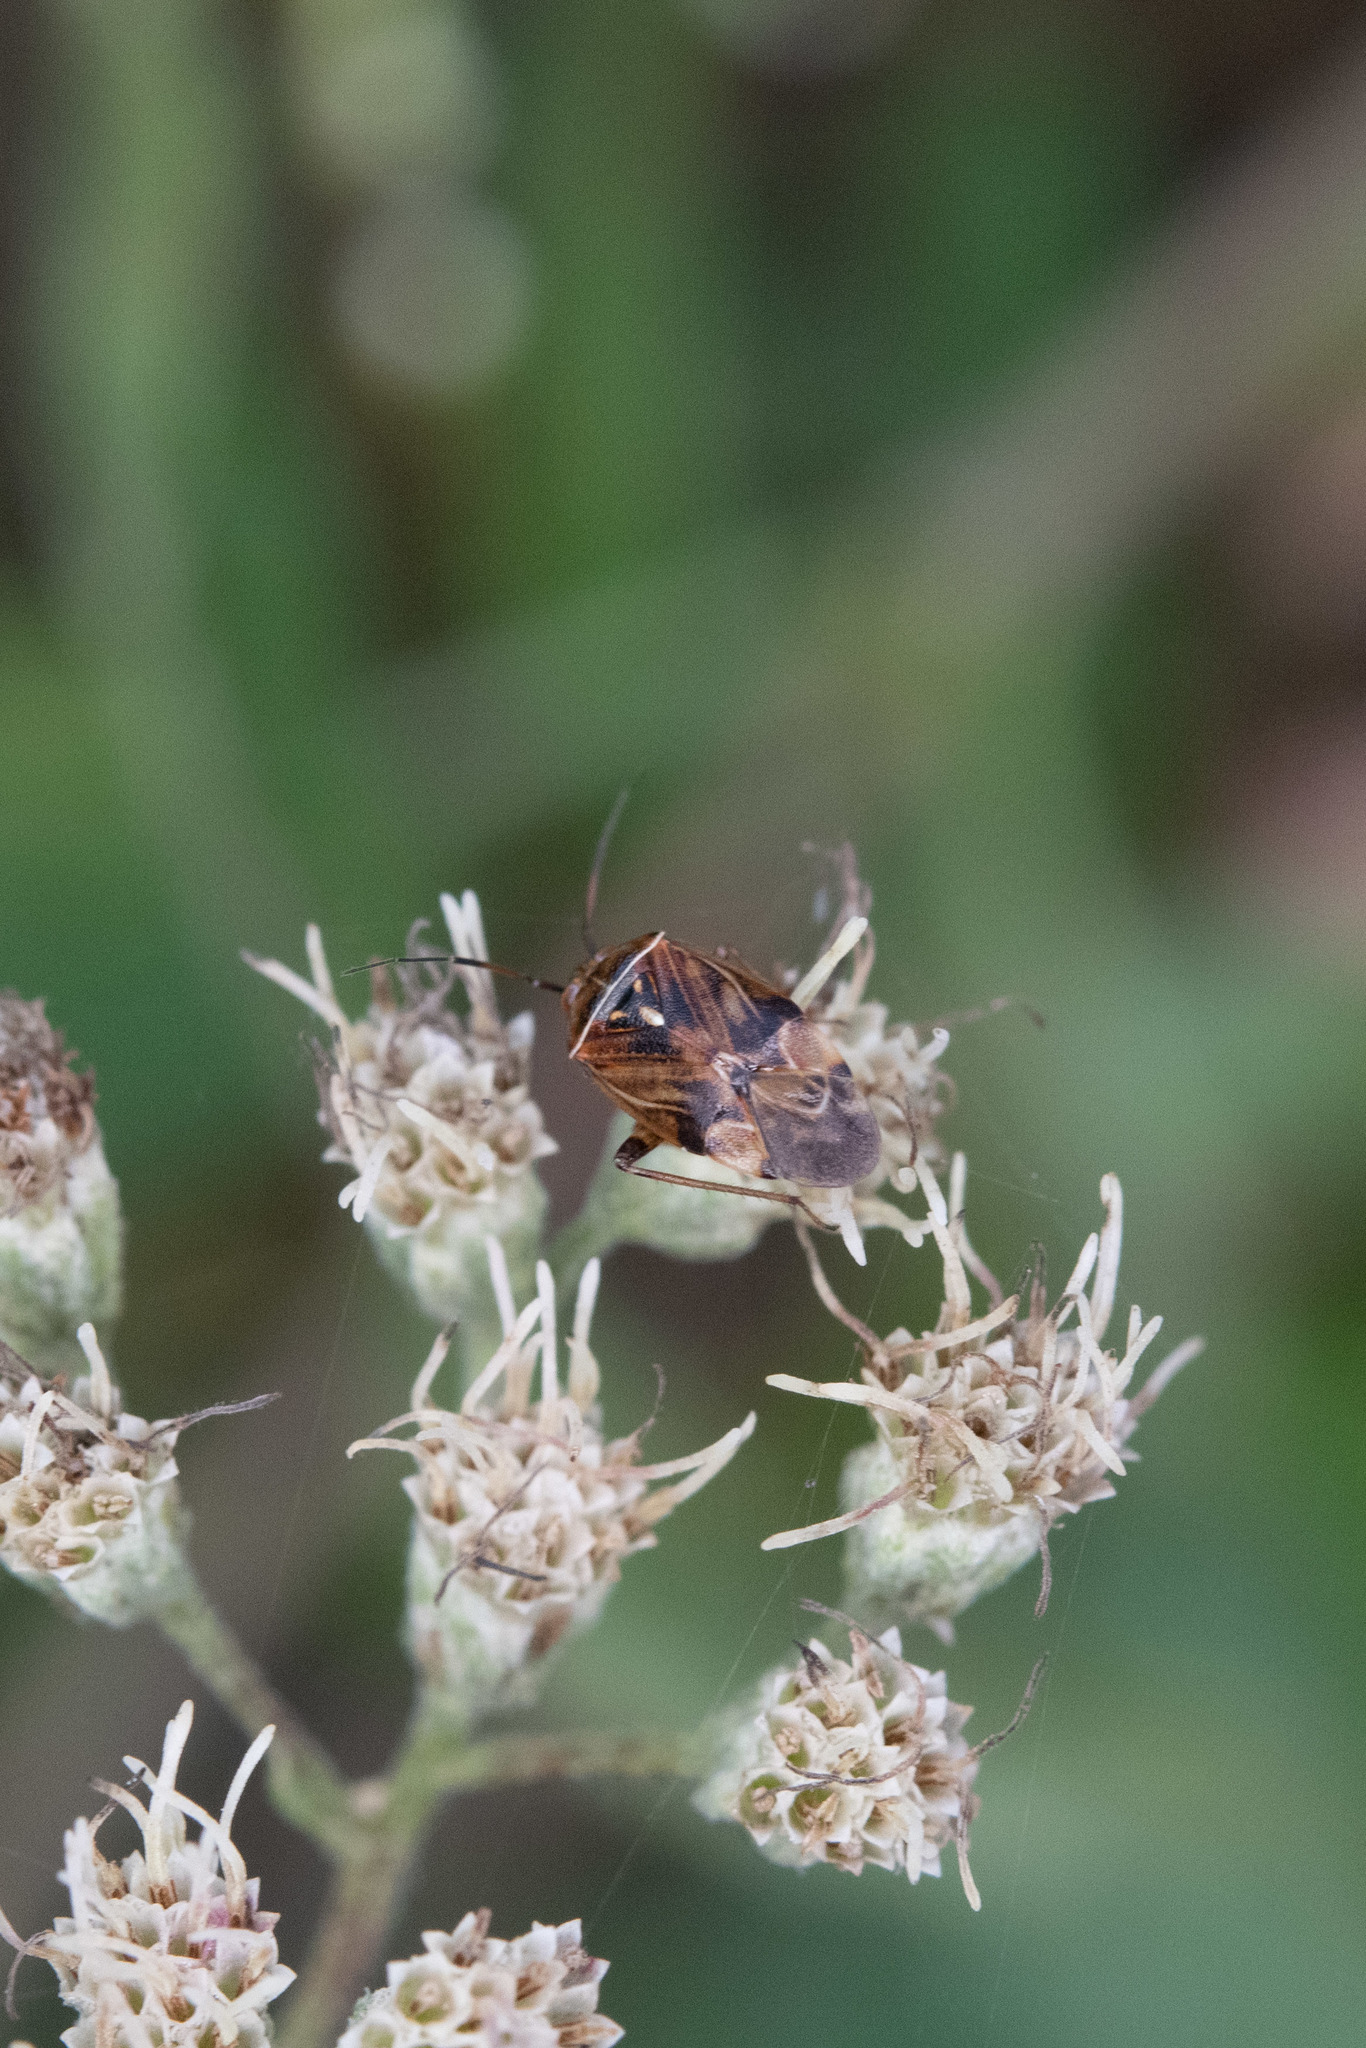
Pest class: lygus_bug